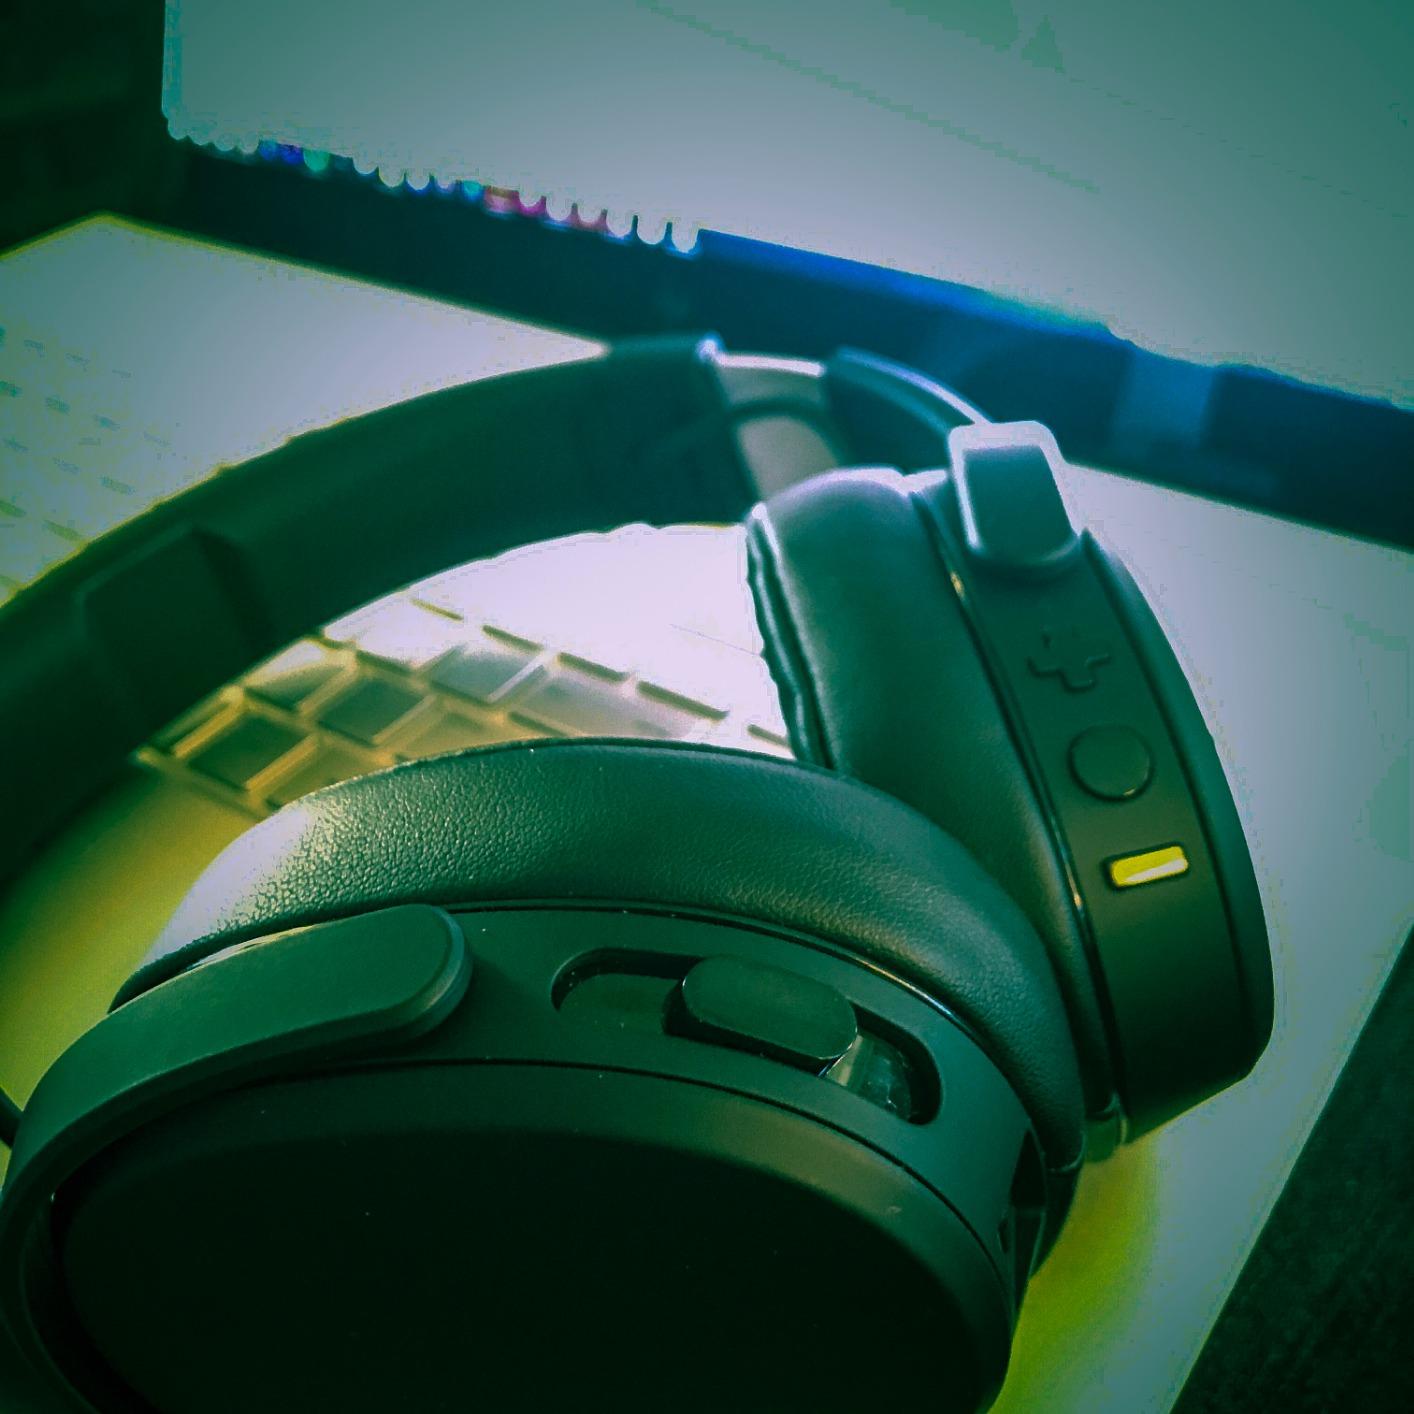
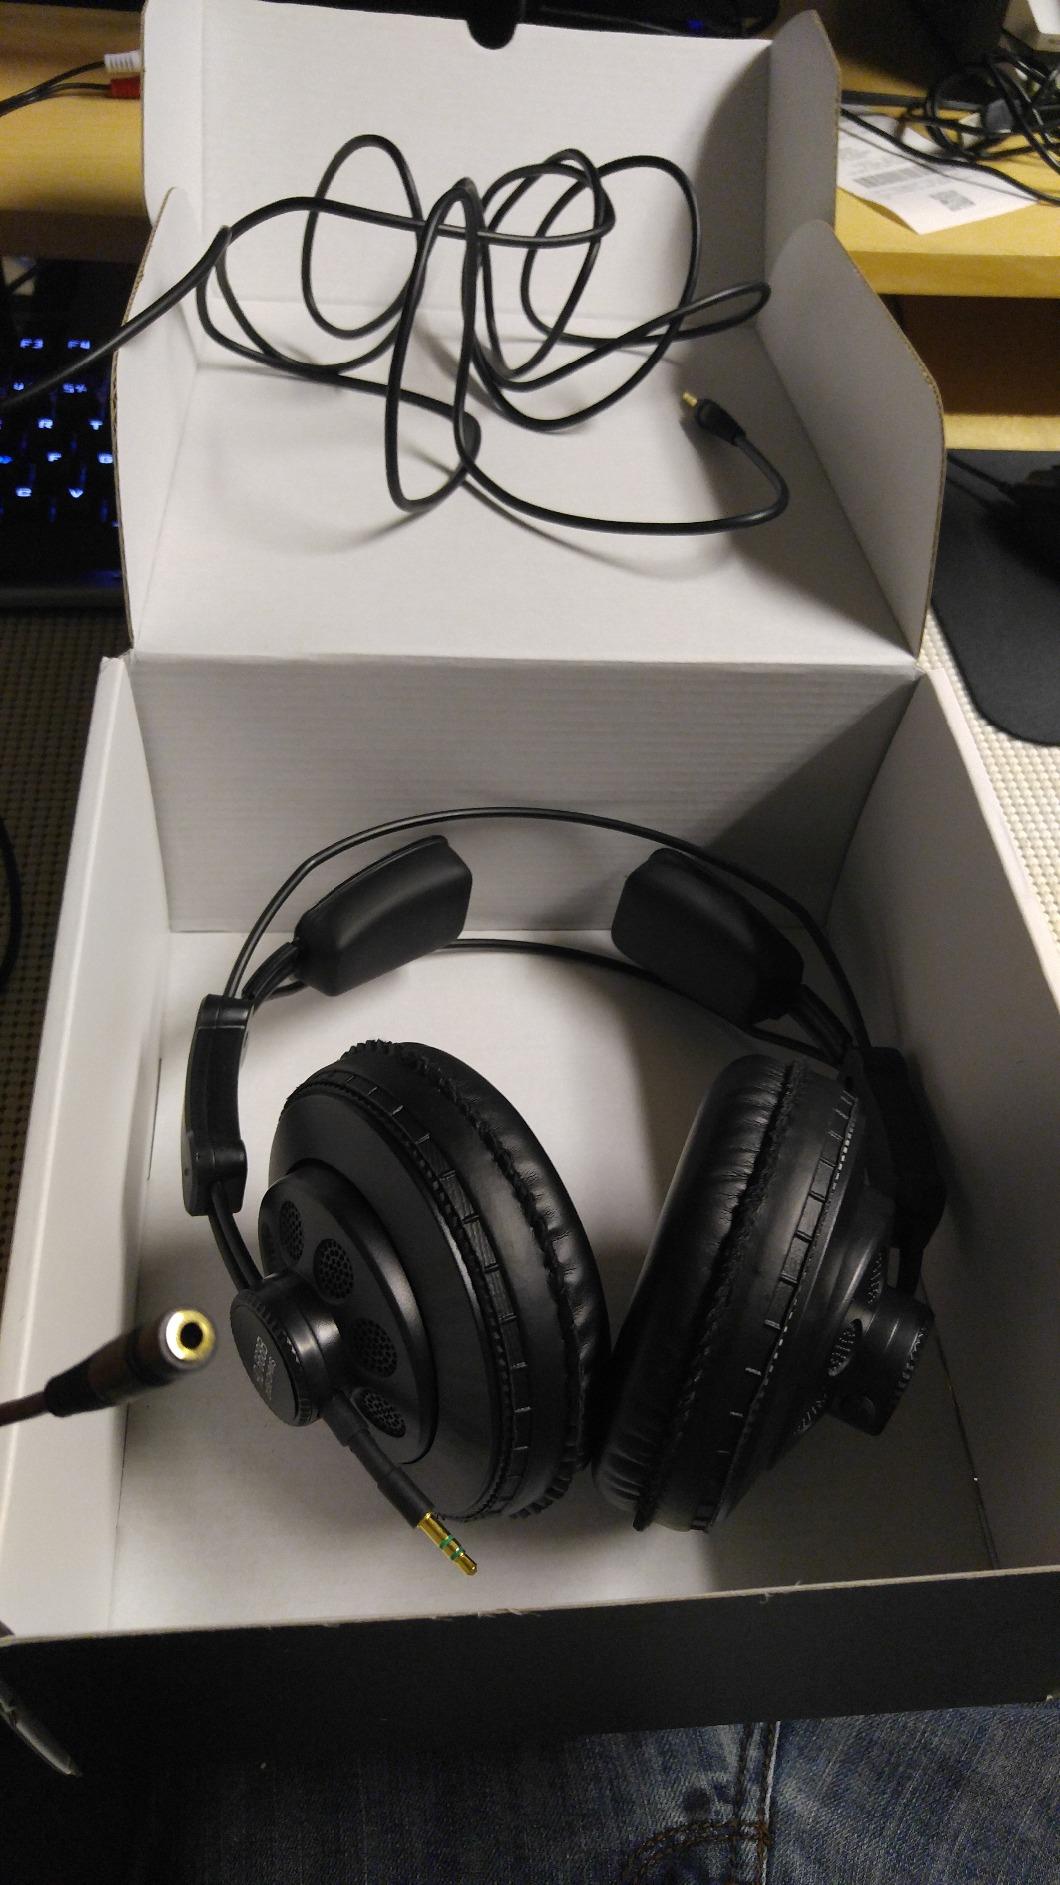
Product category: headphones
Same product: no